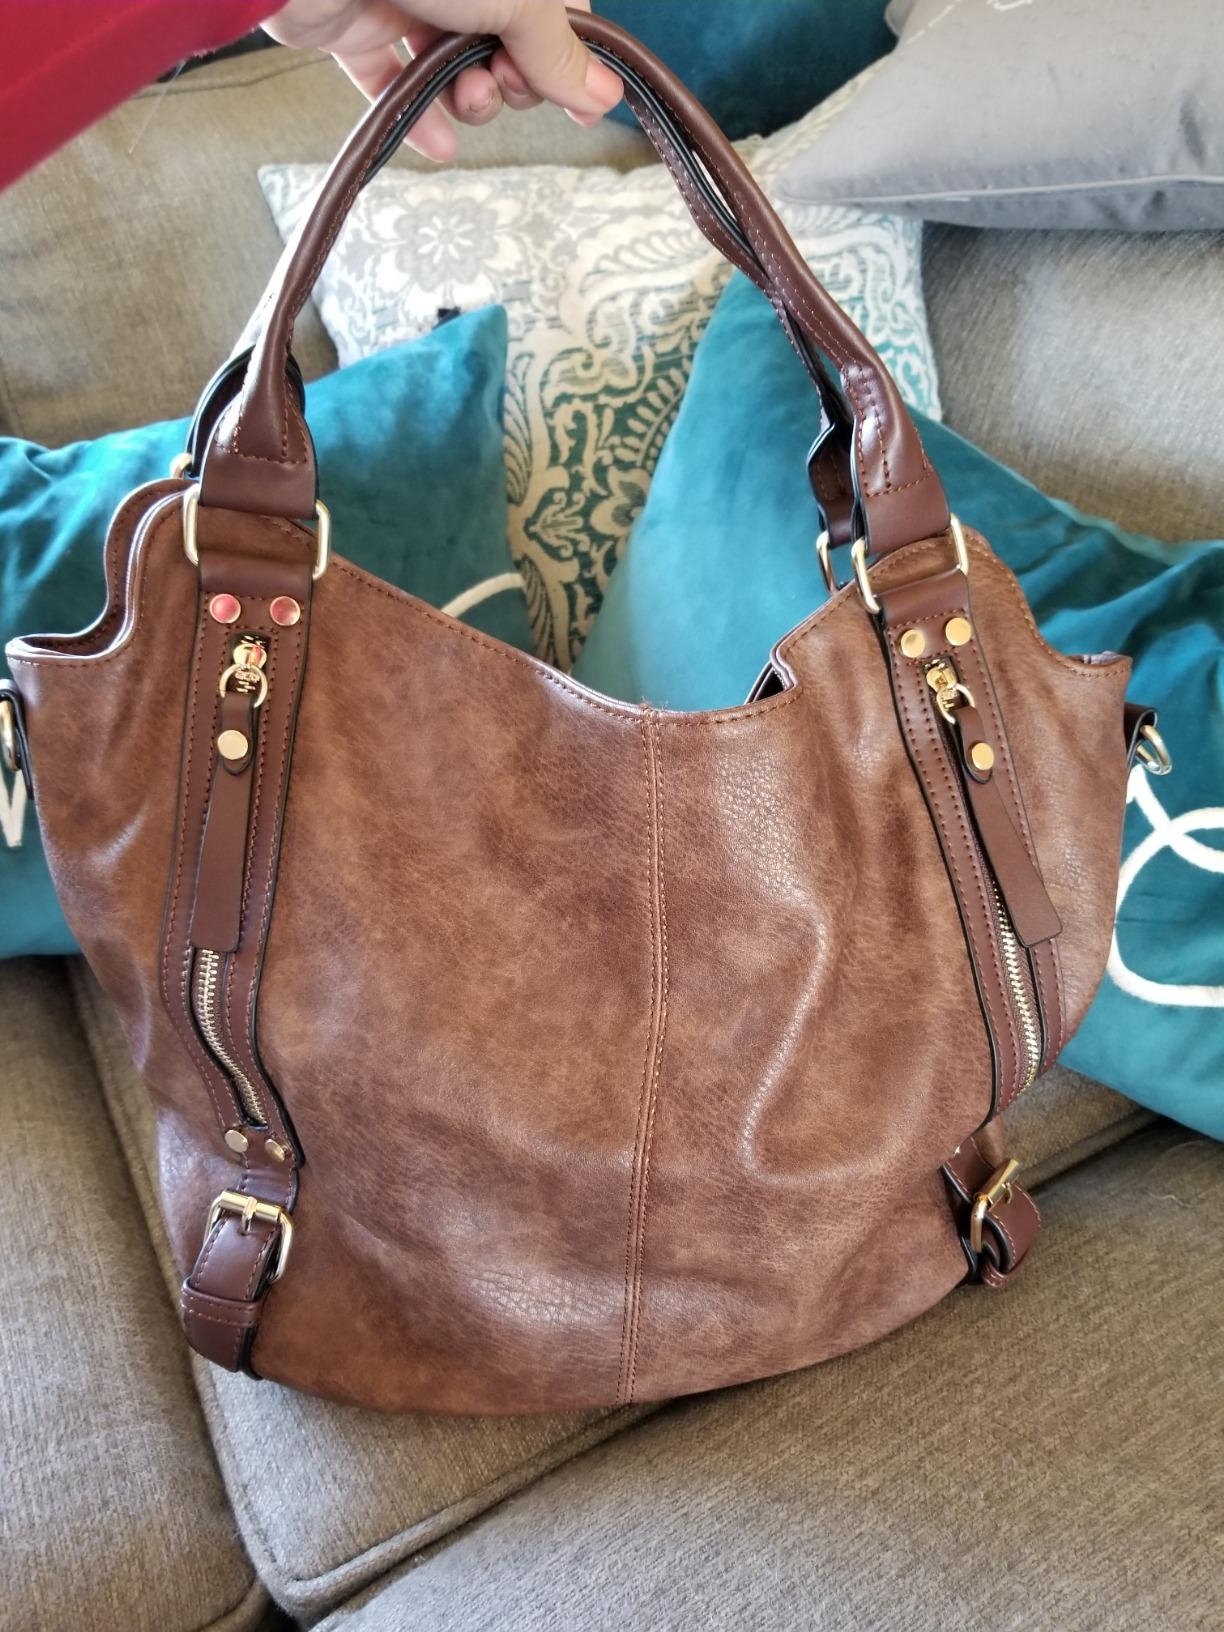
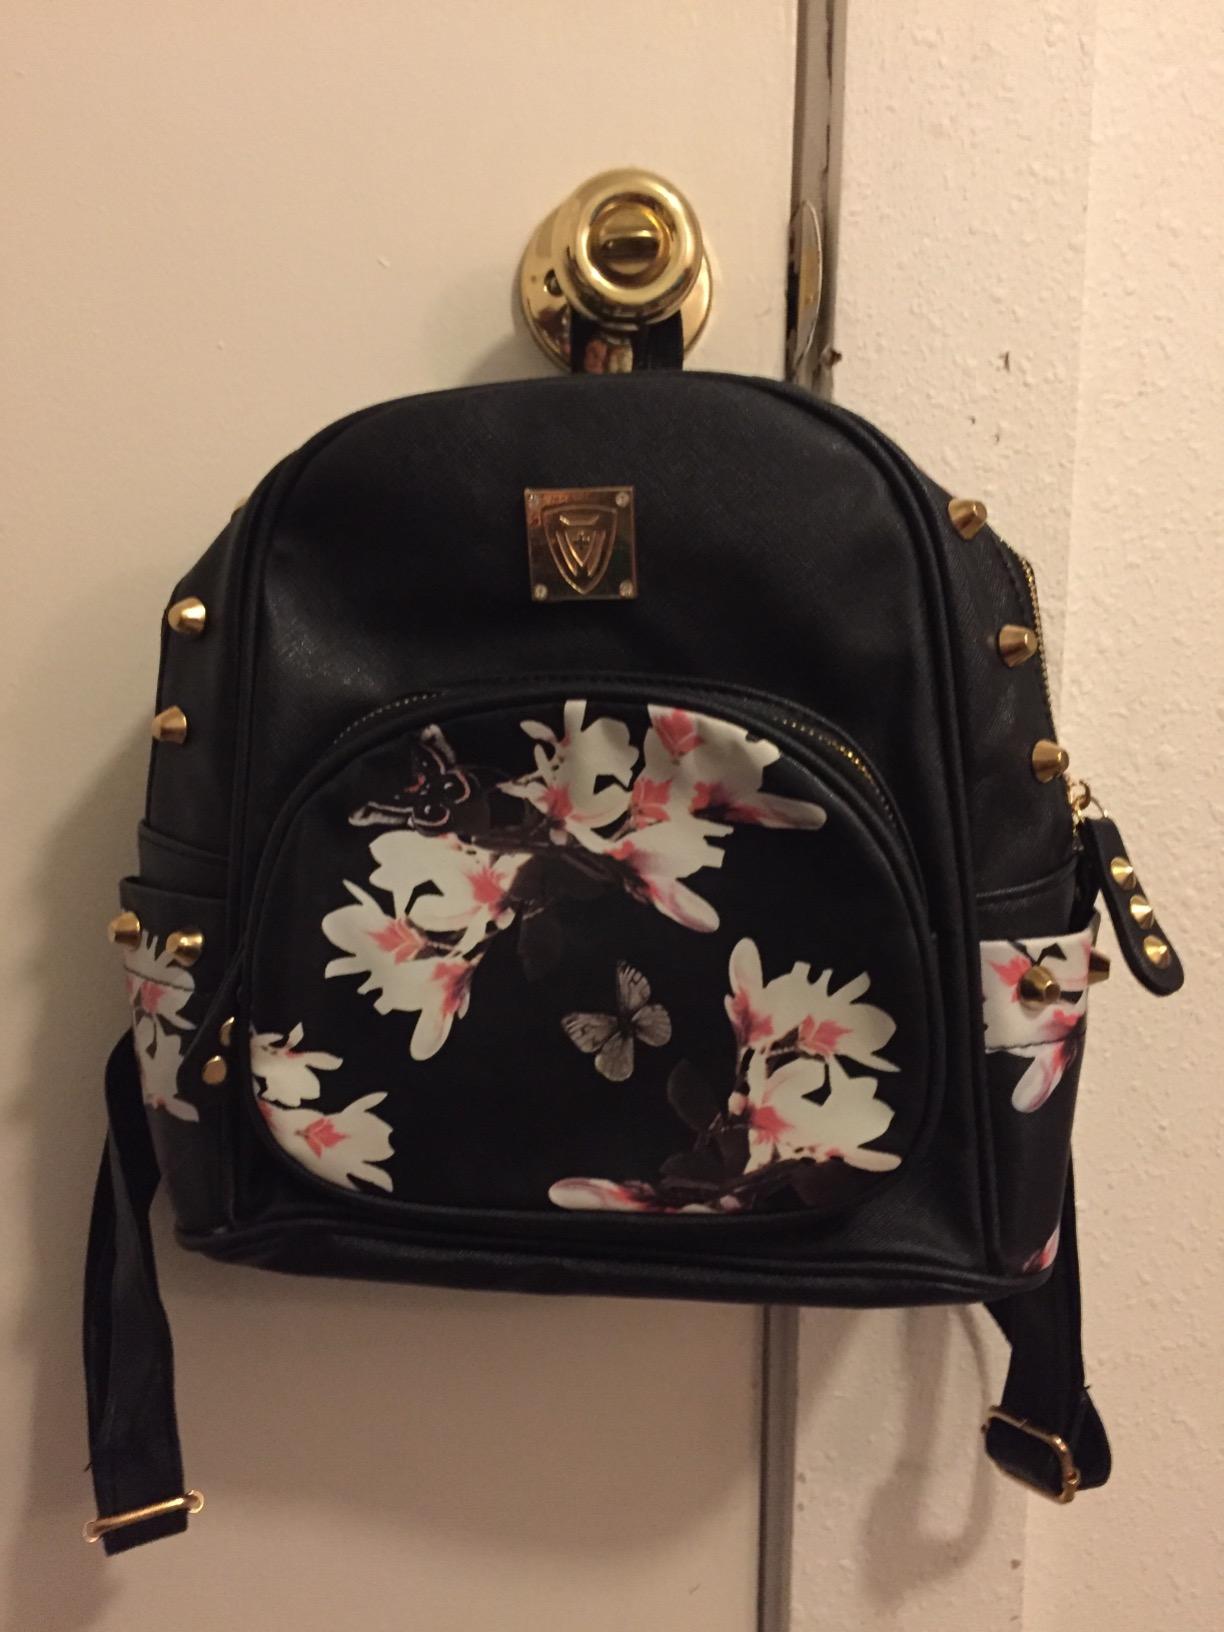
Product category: accessories_handbag
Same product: no